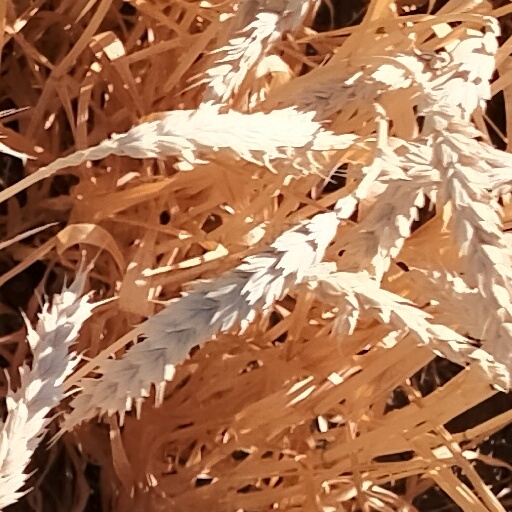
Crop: wheat